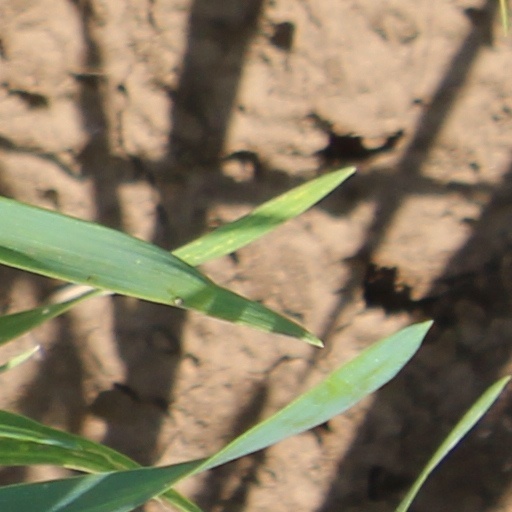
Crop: wheat